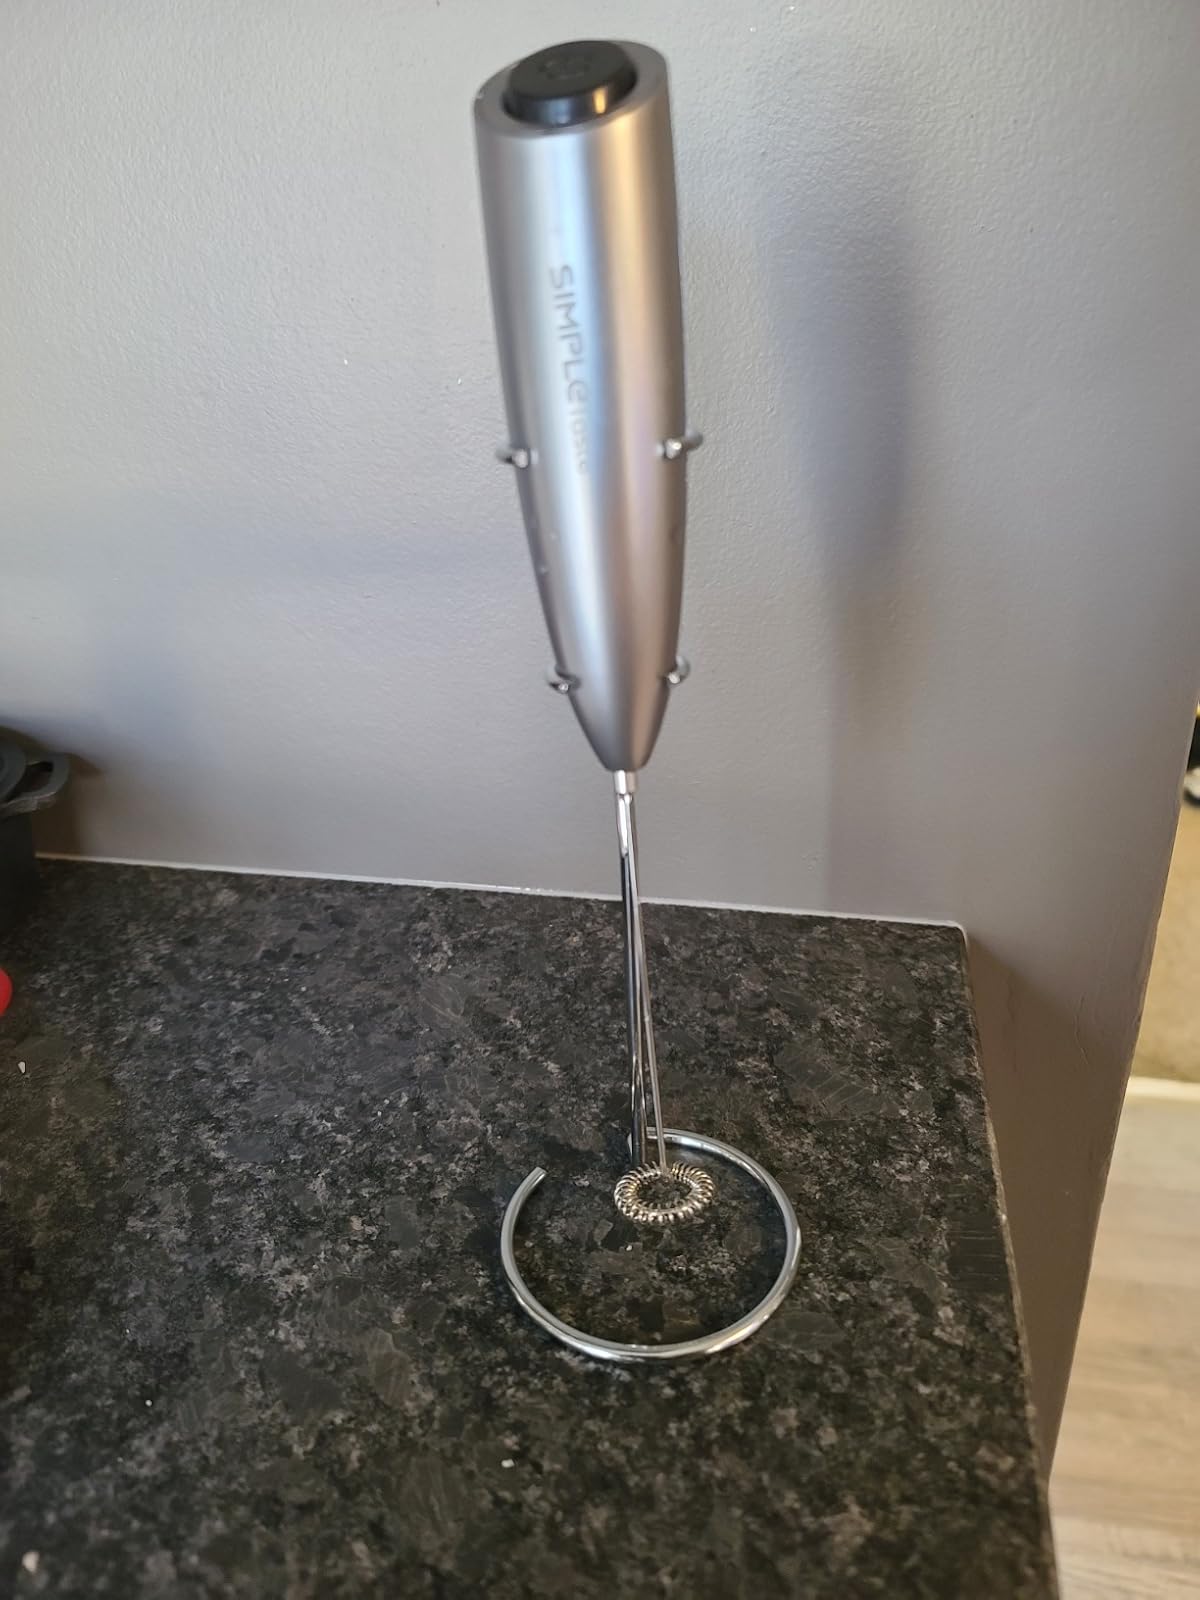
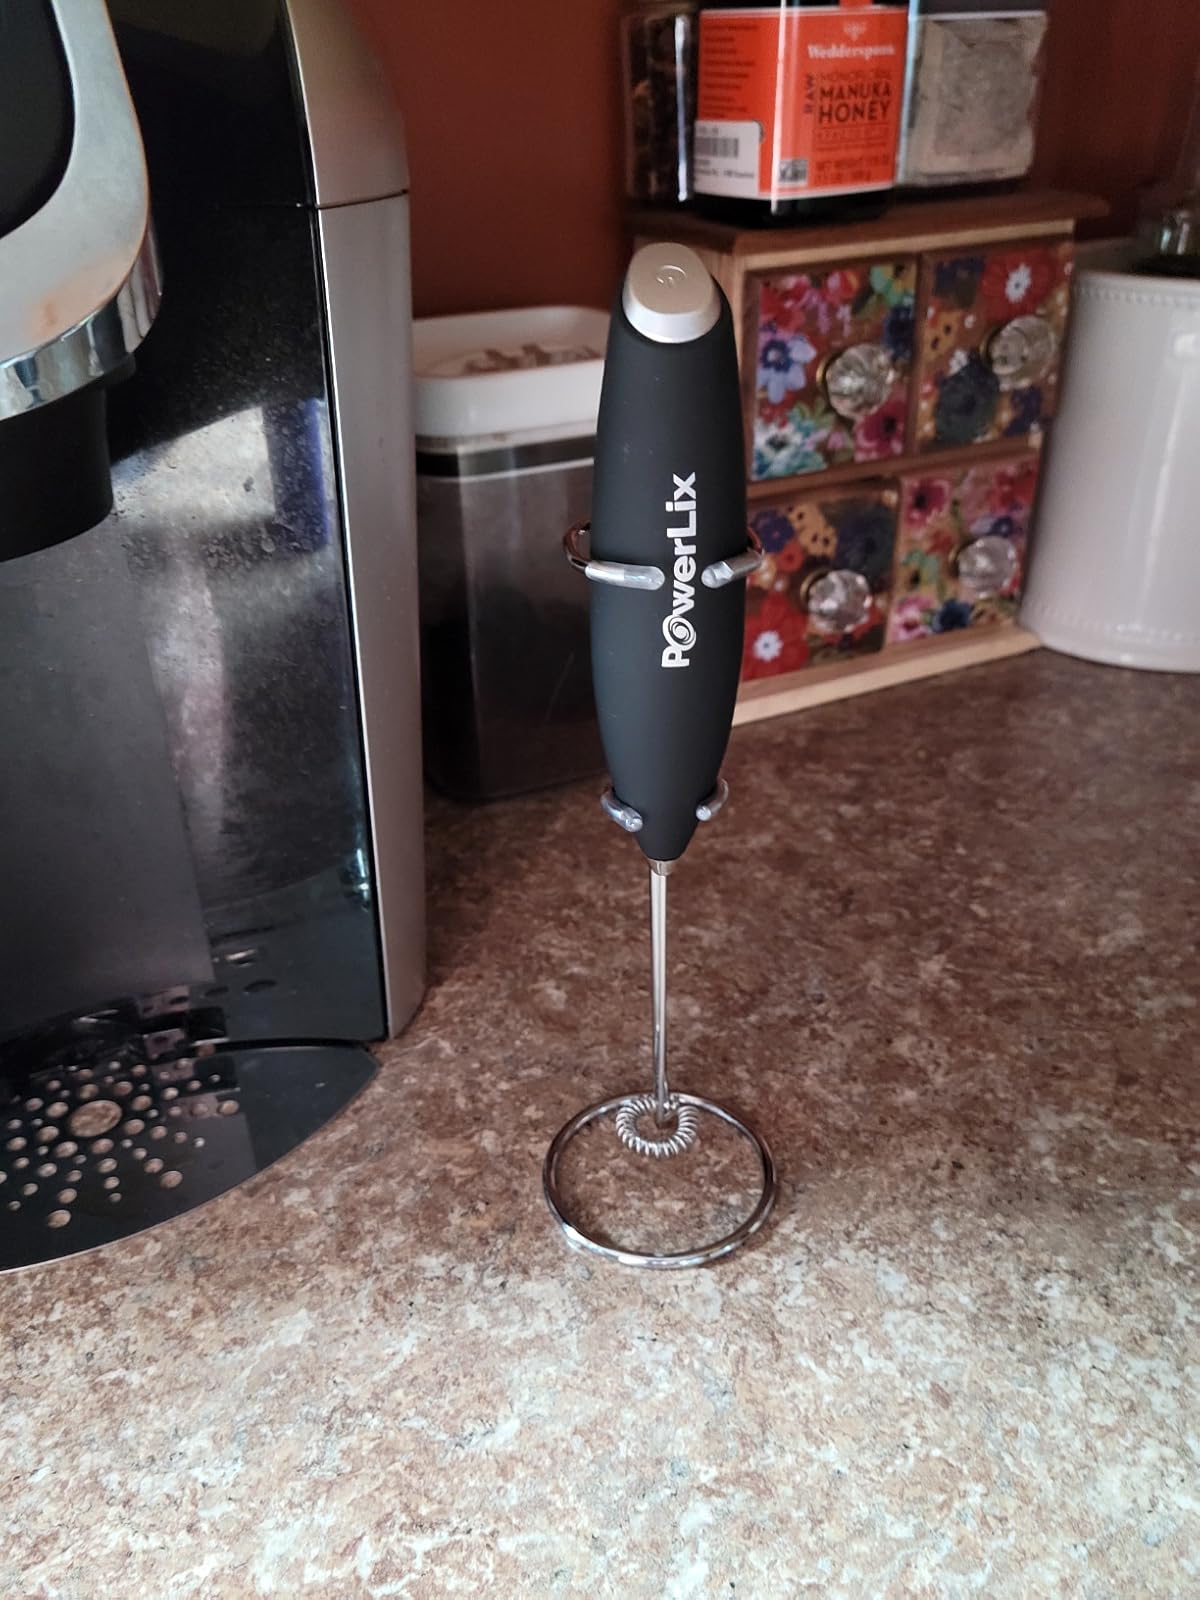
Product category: items_mixer
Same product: no